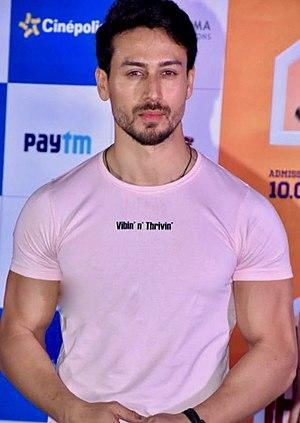
Jai Hemant "Tiger" Shroff est un acteur indien, artiste martial et cascadeur, qui travaille dans des films hindi.